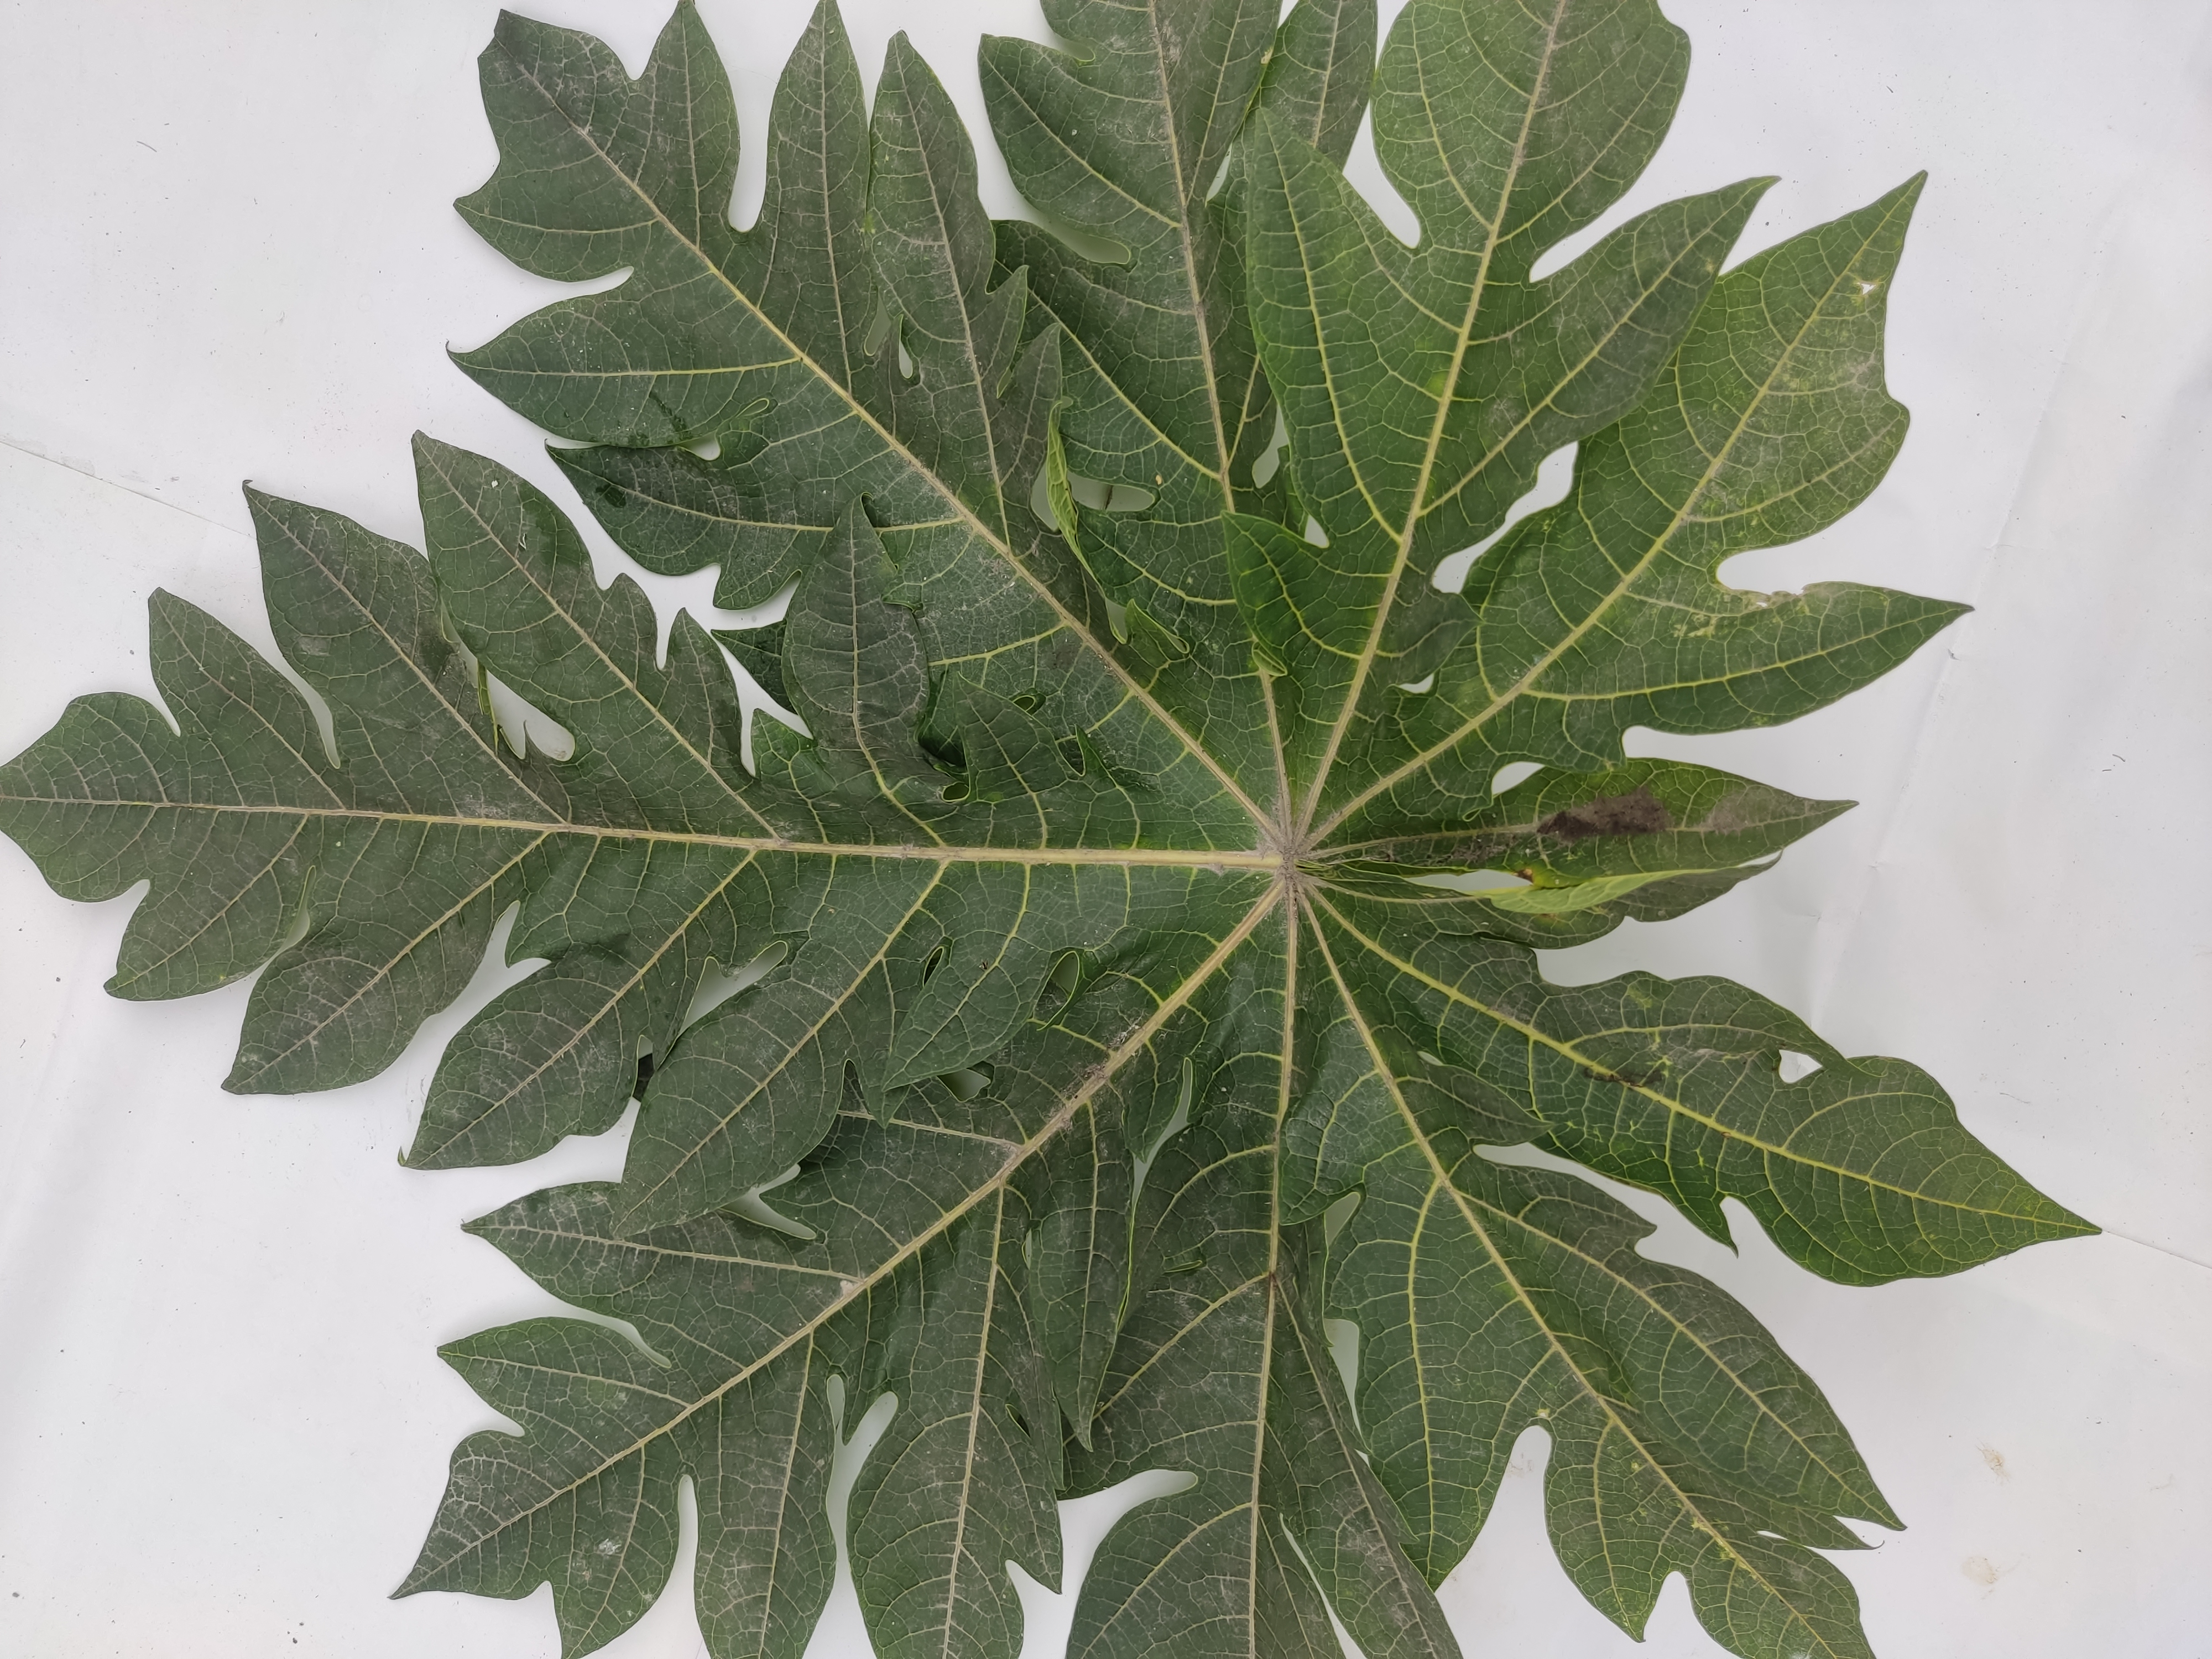
Label: Healthy Leaf